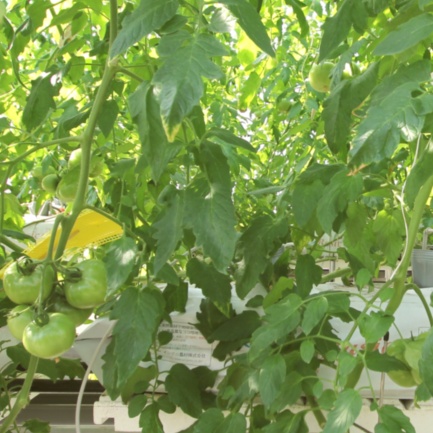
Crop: tomato